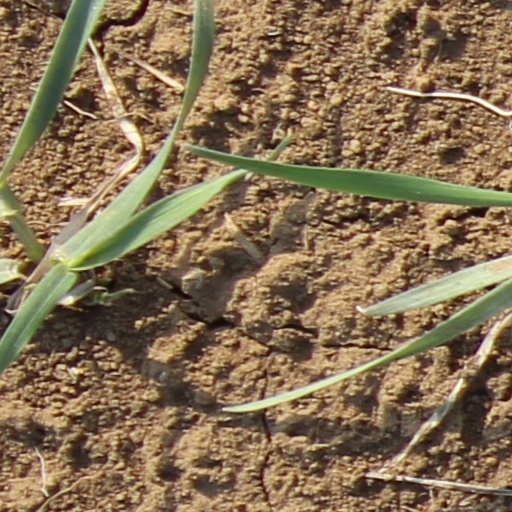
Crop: wheat